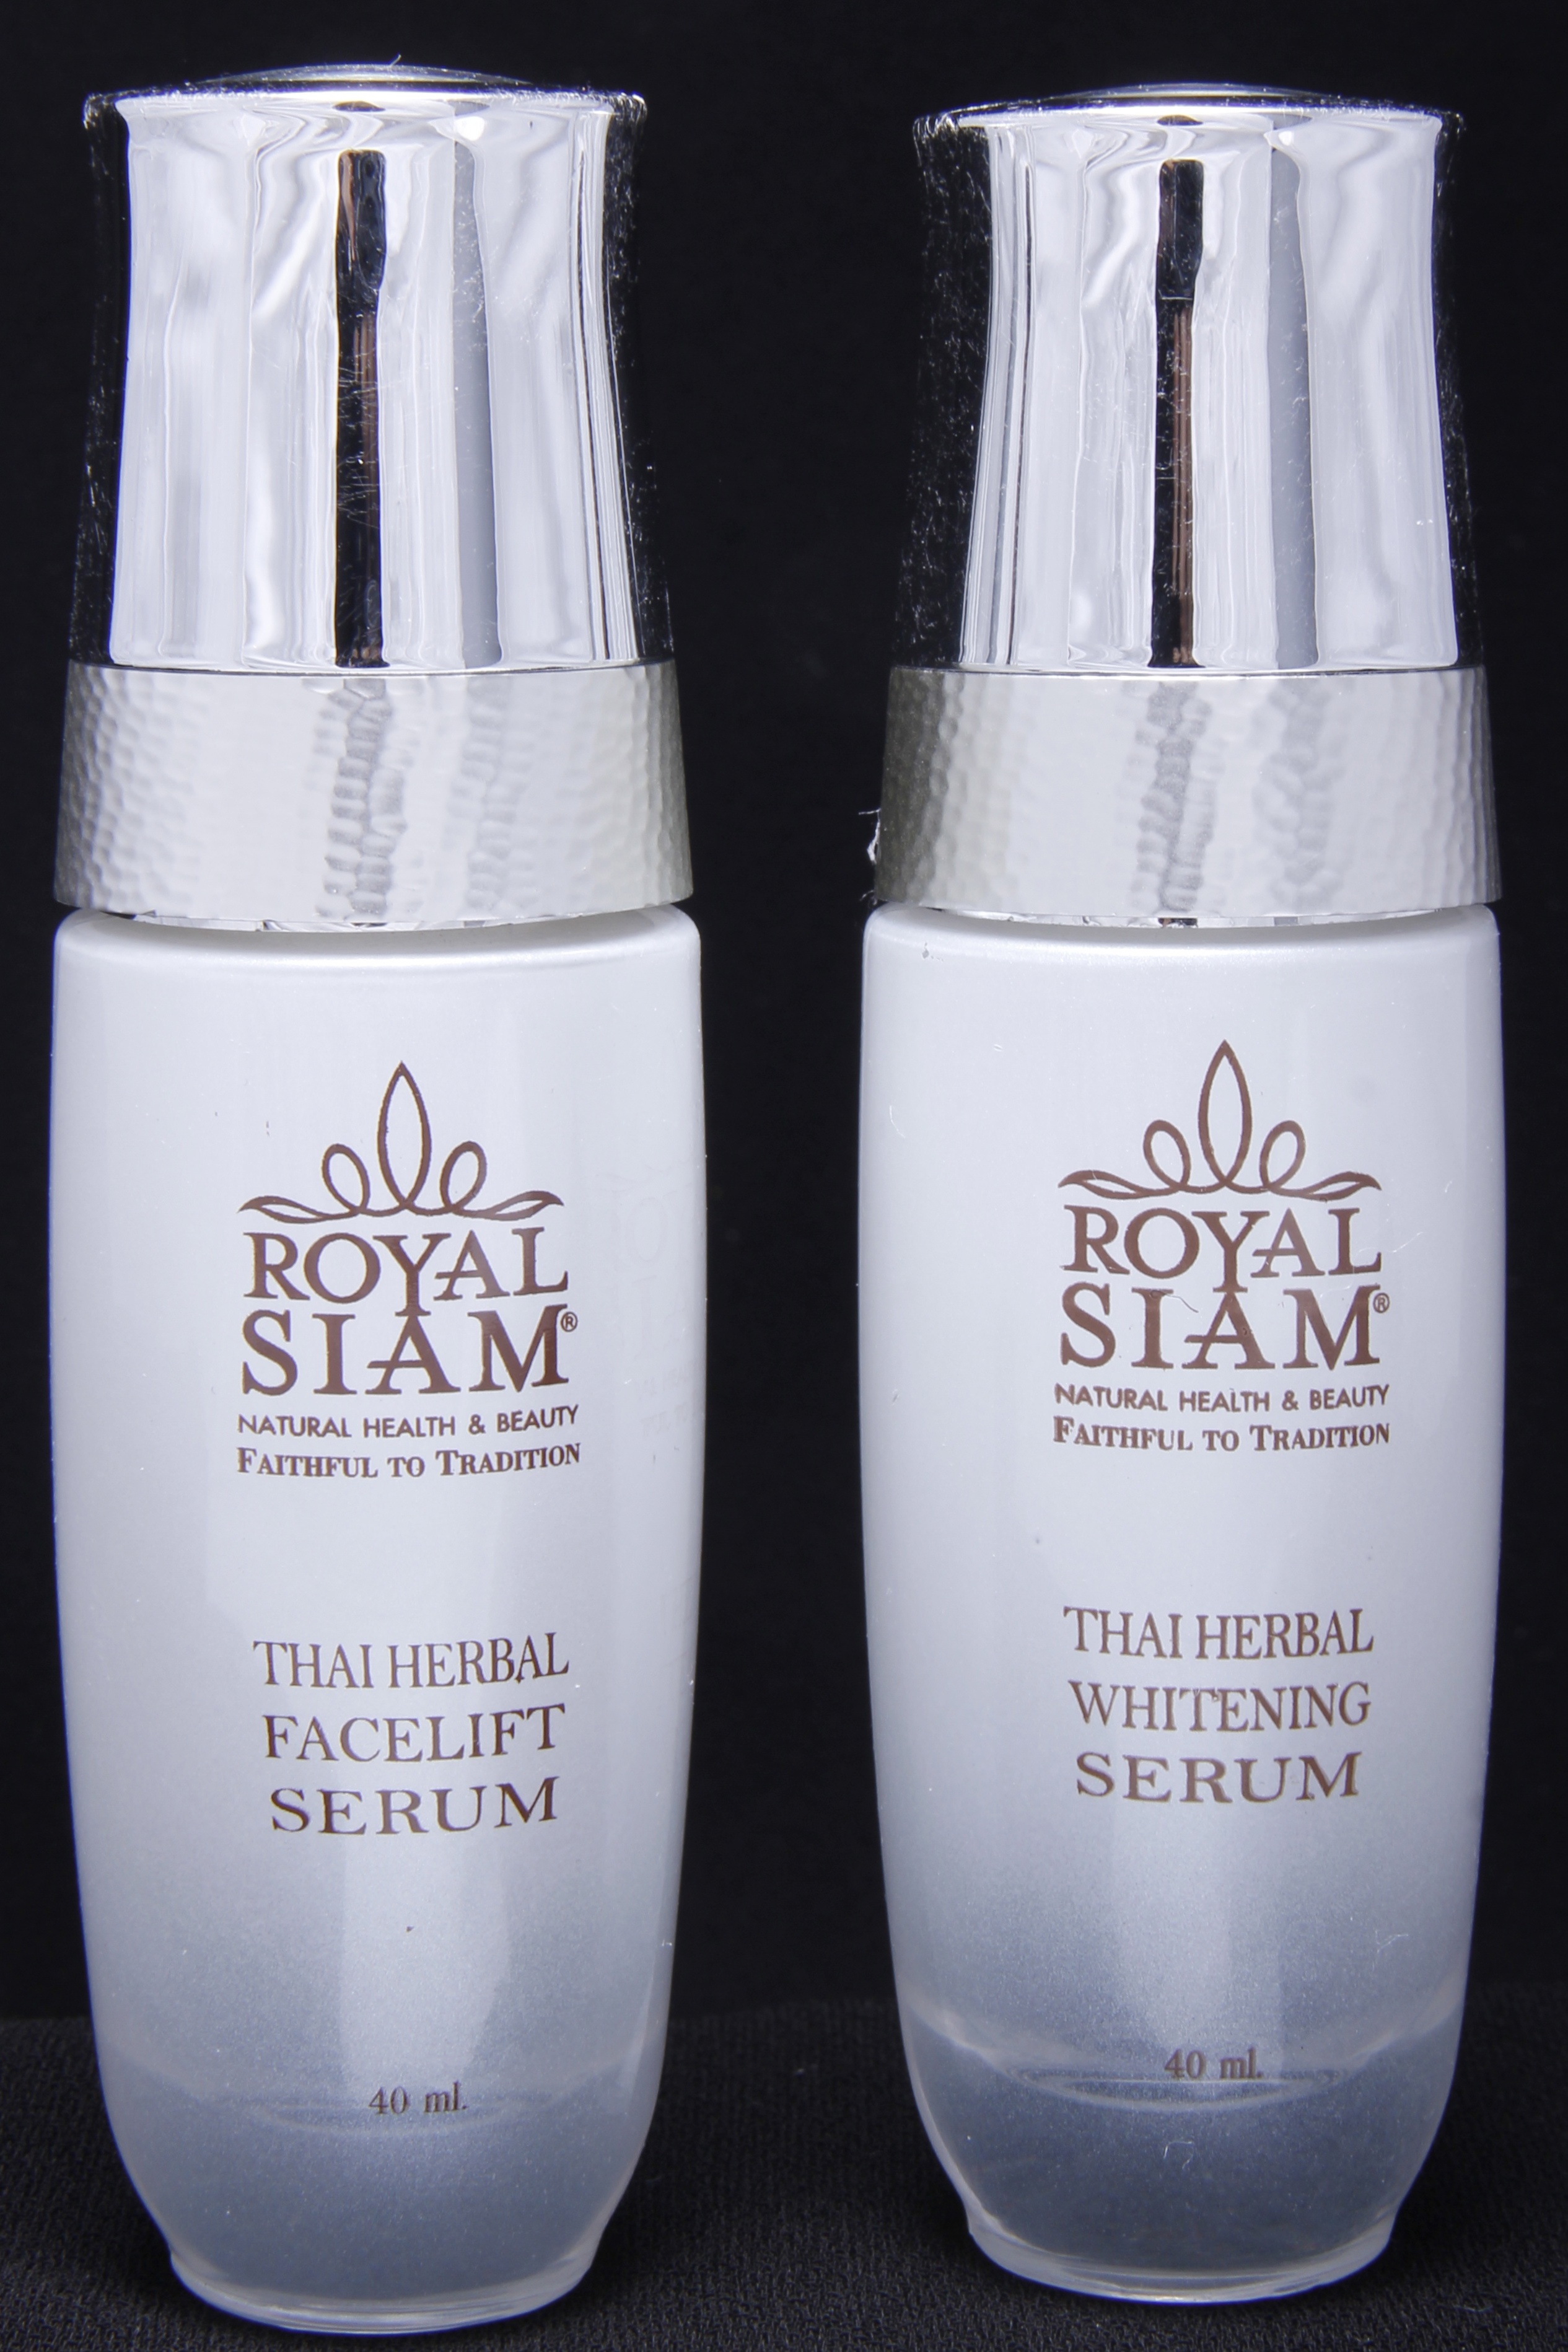
hand, water, bottle, cream, glass bottle, product, skin, beauty, cosmetics, drinkware, royal siam, thai cosmetics, face serum, herbal facial serum